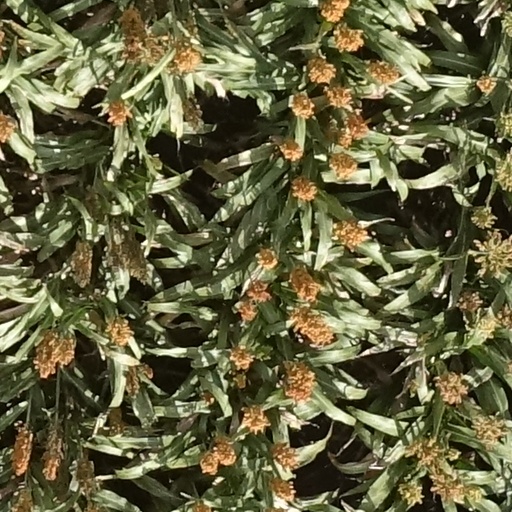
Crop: sorghum